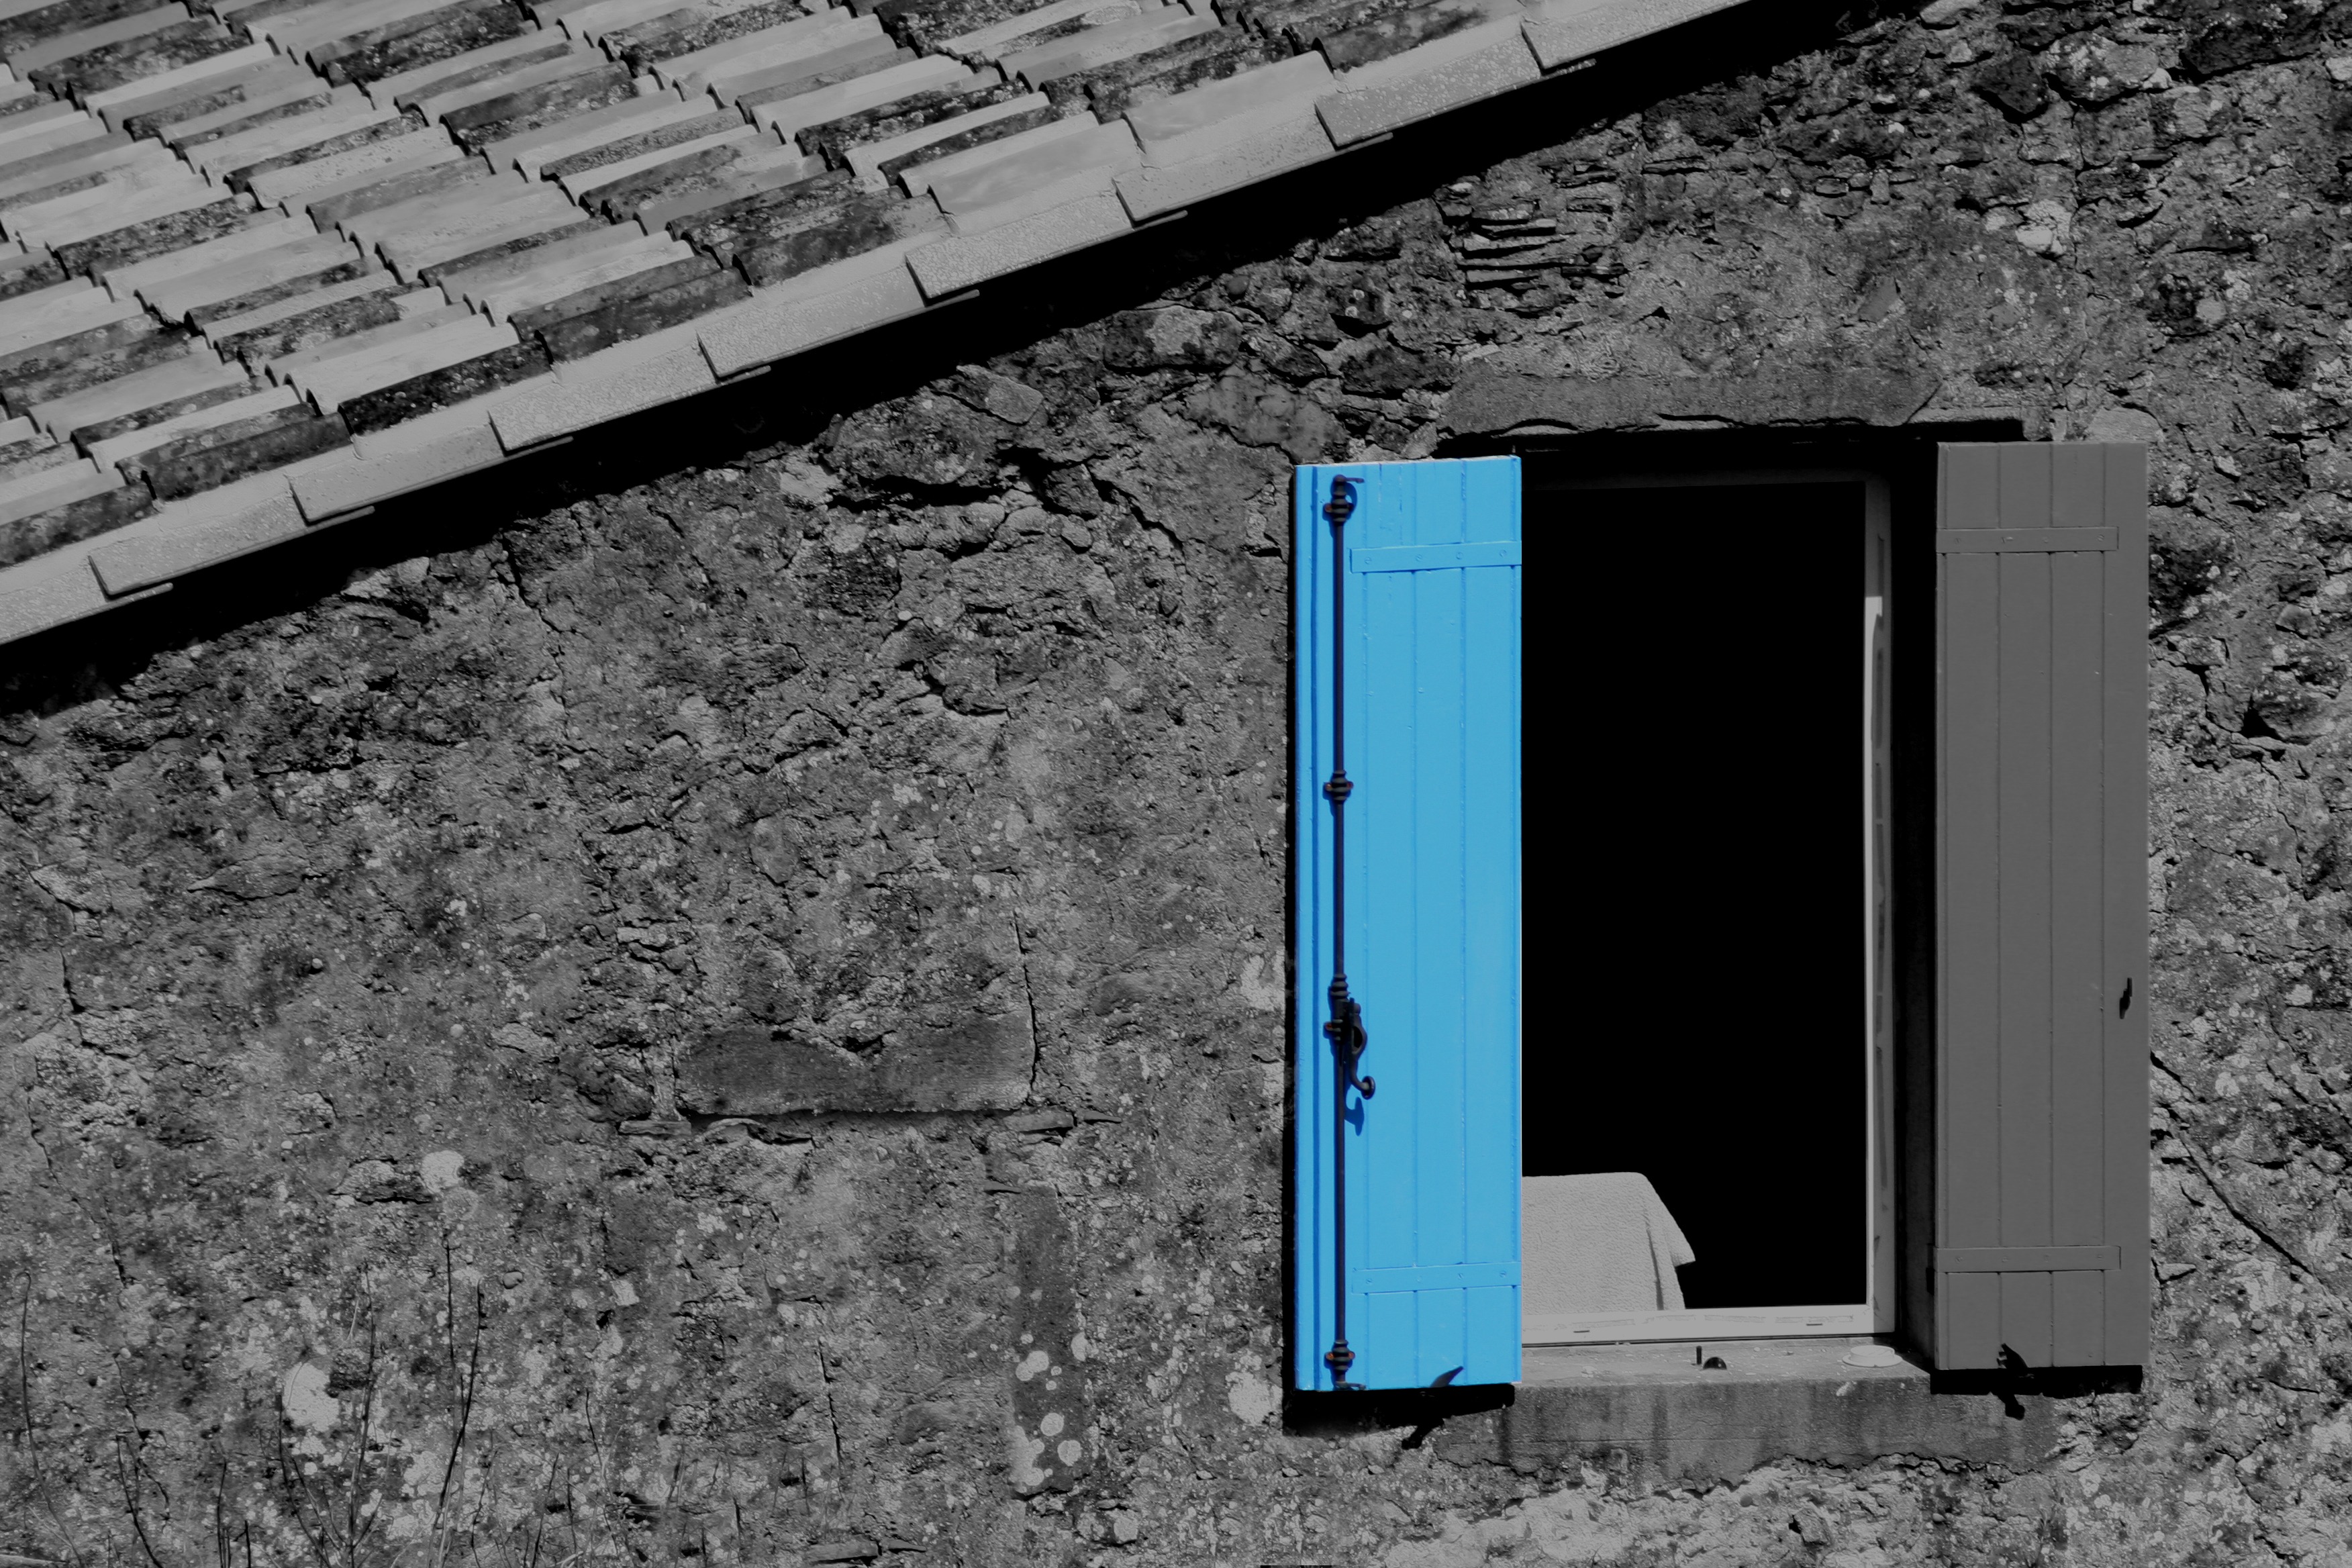
black and white, white, house, window, wall, color, facade, darkness, blue, black, monochrome, shape, pane, urban area, monochrome photography